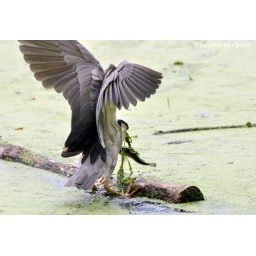
After jumping in the water and grabbing this big fish, it got right back on the log and prepared to dine!